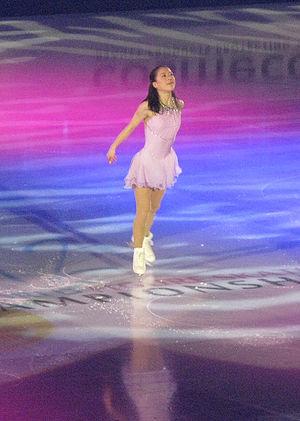
Akiko Suzuki au gala des Championnats du monde de patinage artistique 2012 à Nice.
Les Championnats du monde de patinage artistique 2012 ont eu lieu du 26 mars au 1ᵉʳ avril 2012 à Nice en France. C'est la seconde fois que la ville française organise les mondiaux de patinage après l'édition de 2000. La compétition s'est déroulée au palais des expositions Acropolis où une patinoire a été spécialement aménagée.